Psi (TV series)

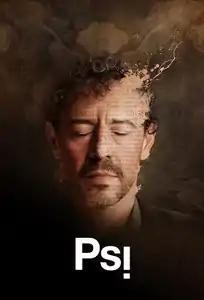

Psi is a Brazilian television series created by Contardo Calligaris and produced by HBO Brasil. Its first episode aired on 23 March 2014. A third season was confirmed in 2016, expected to debut in 2017.